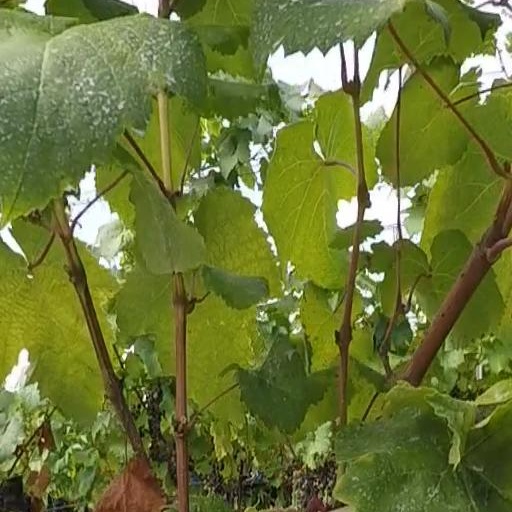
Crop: grape